Clam dip

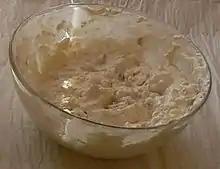

Some companies mass-produce commercial varieties of prepared clam dip and market them to consumers in grocery stores and supermarkets. Commercial varieties are typically packaged in plastic tubs. Prepared clam dip mixes have also been commercially manufactured and marketed to consumers. One such product comes packaged with dried sour cream that is reconstituted using water.